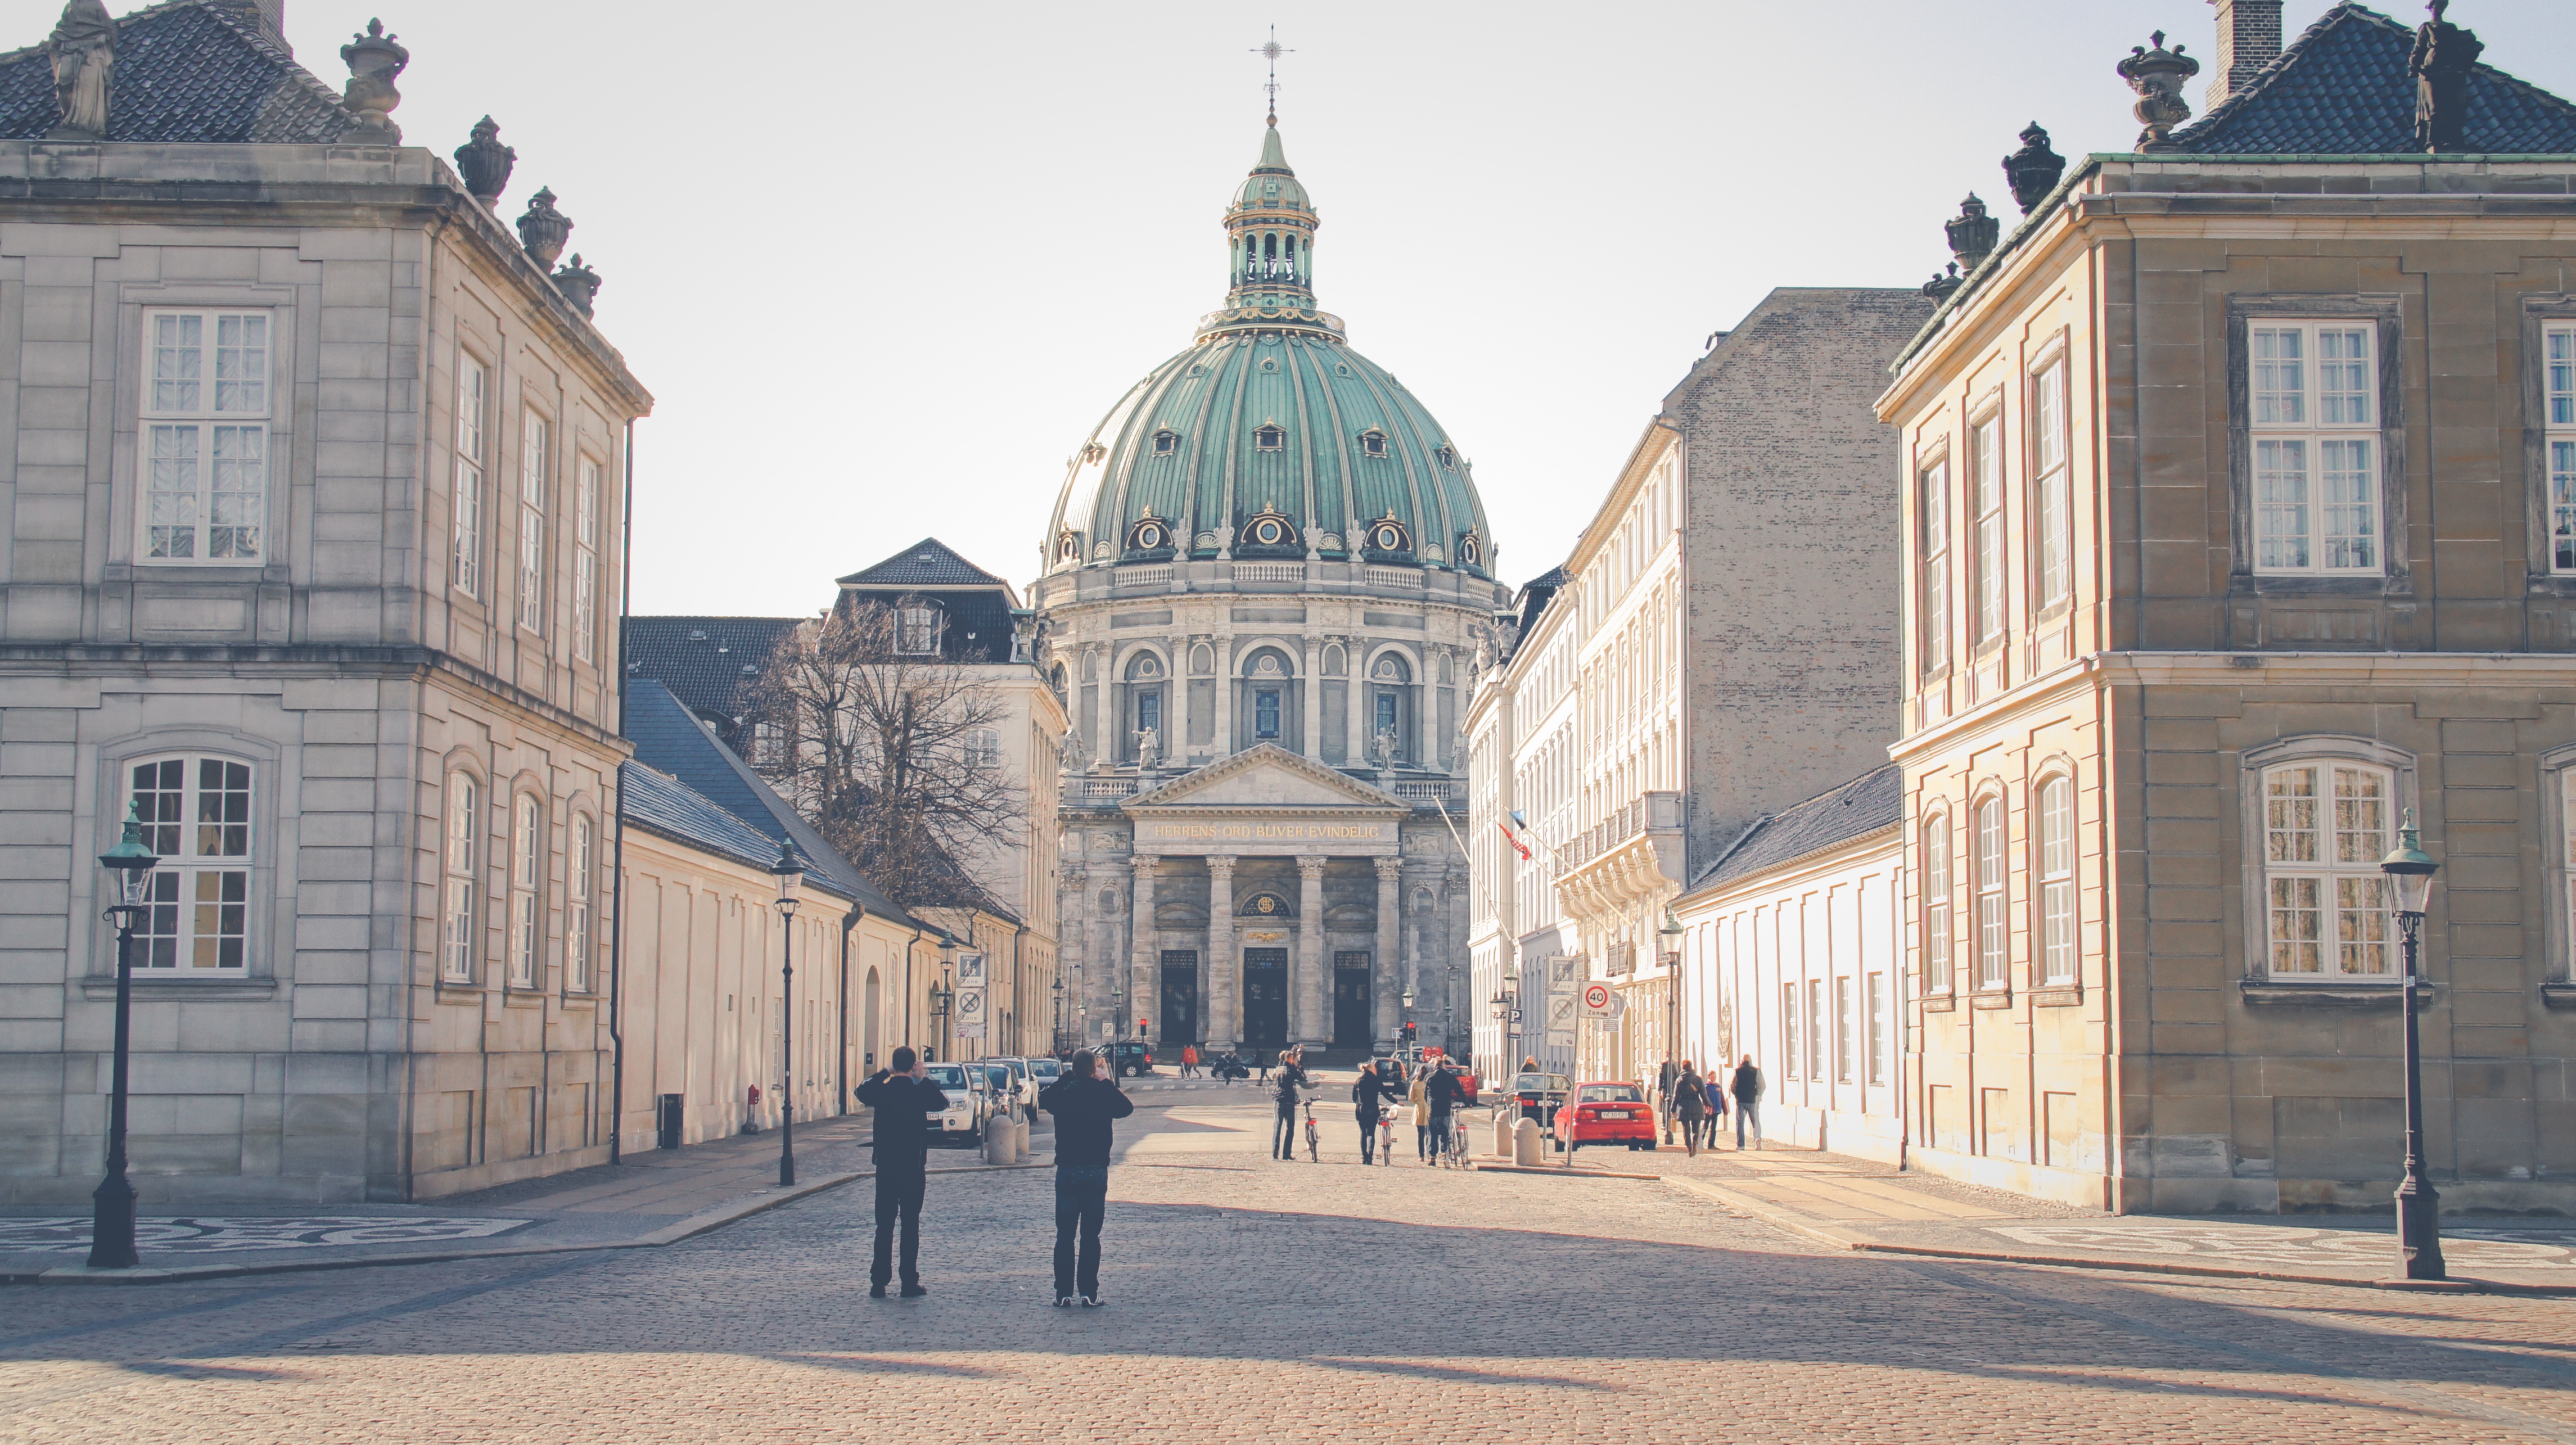
architecture, town, building, palace, city, cityscape, downtown, landmark, facade, church, cathedral, place of worship, town square, neighbourhood, urban area